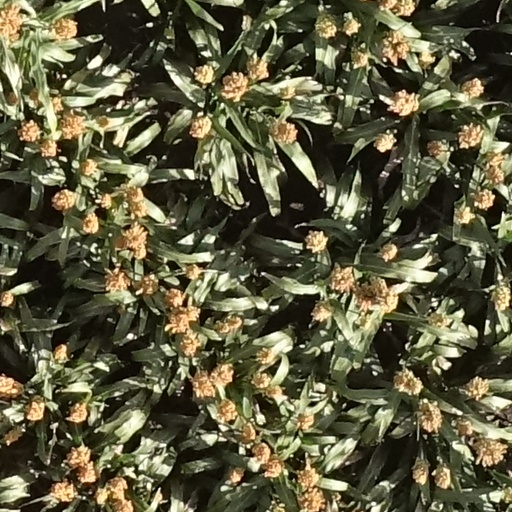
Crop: sorghum